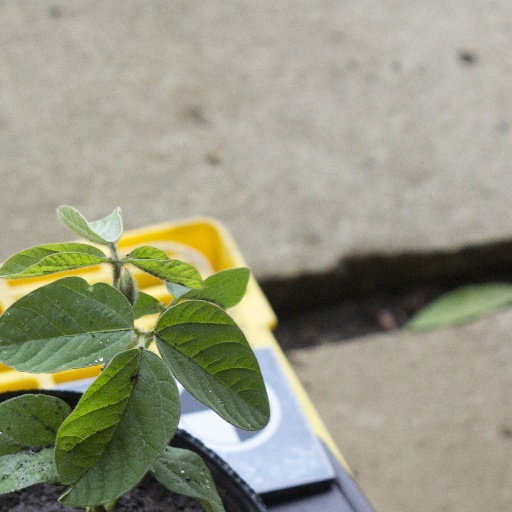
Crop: soybean